Notes of Love

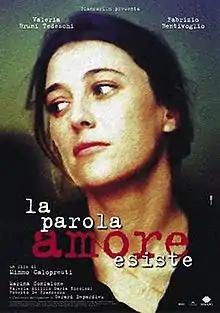

Notes of Love (also known as "The Word Love Exists" and "Love Notes") is a 1998 Italian-French romance film directed by Mimmo Calopresti. For her performance Valeria Bruni Tedeschi won the David di Donatello Award for best actress. The film also won the Nastro d'Argento for best script and the Ciak d'oro for best supporting actress (to Marina Confalone).